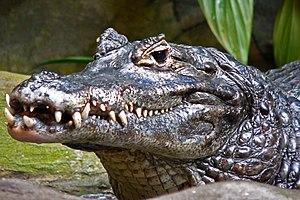
La dent est un organe dur et fortement minéralisé implanté dans le palais des raies, la gencive des requins ou les os des mâchoires supérieure et inférieure des autres vertébrés, et dont les fonctions principales sont de saisir, retenir, déchirer et broyer les aliments, mais aussi la défense contre les prédateurs ou les rivaux.
Le parc national Río Pilcomayo est un parc national argentin créé en 1951.